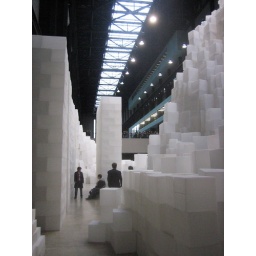
A landscape of white boxes in the Tate Moden turbine hall.